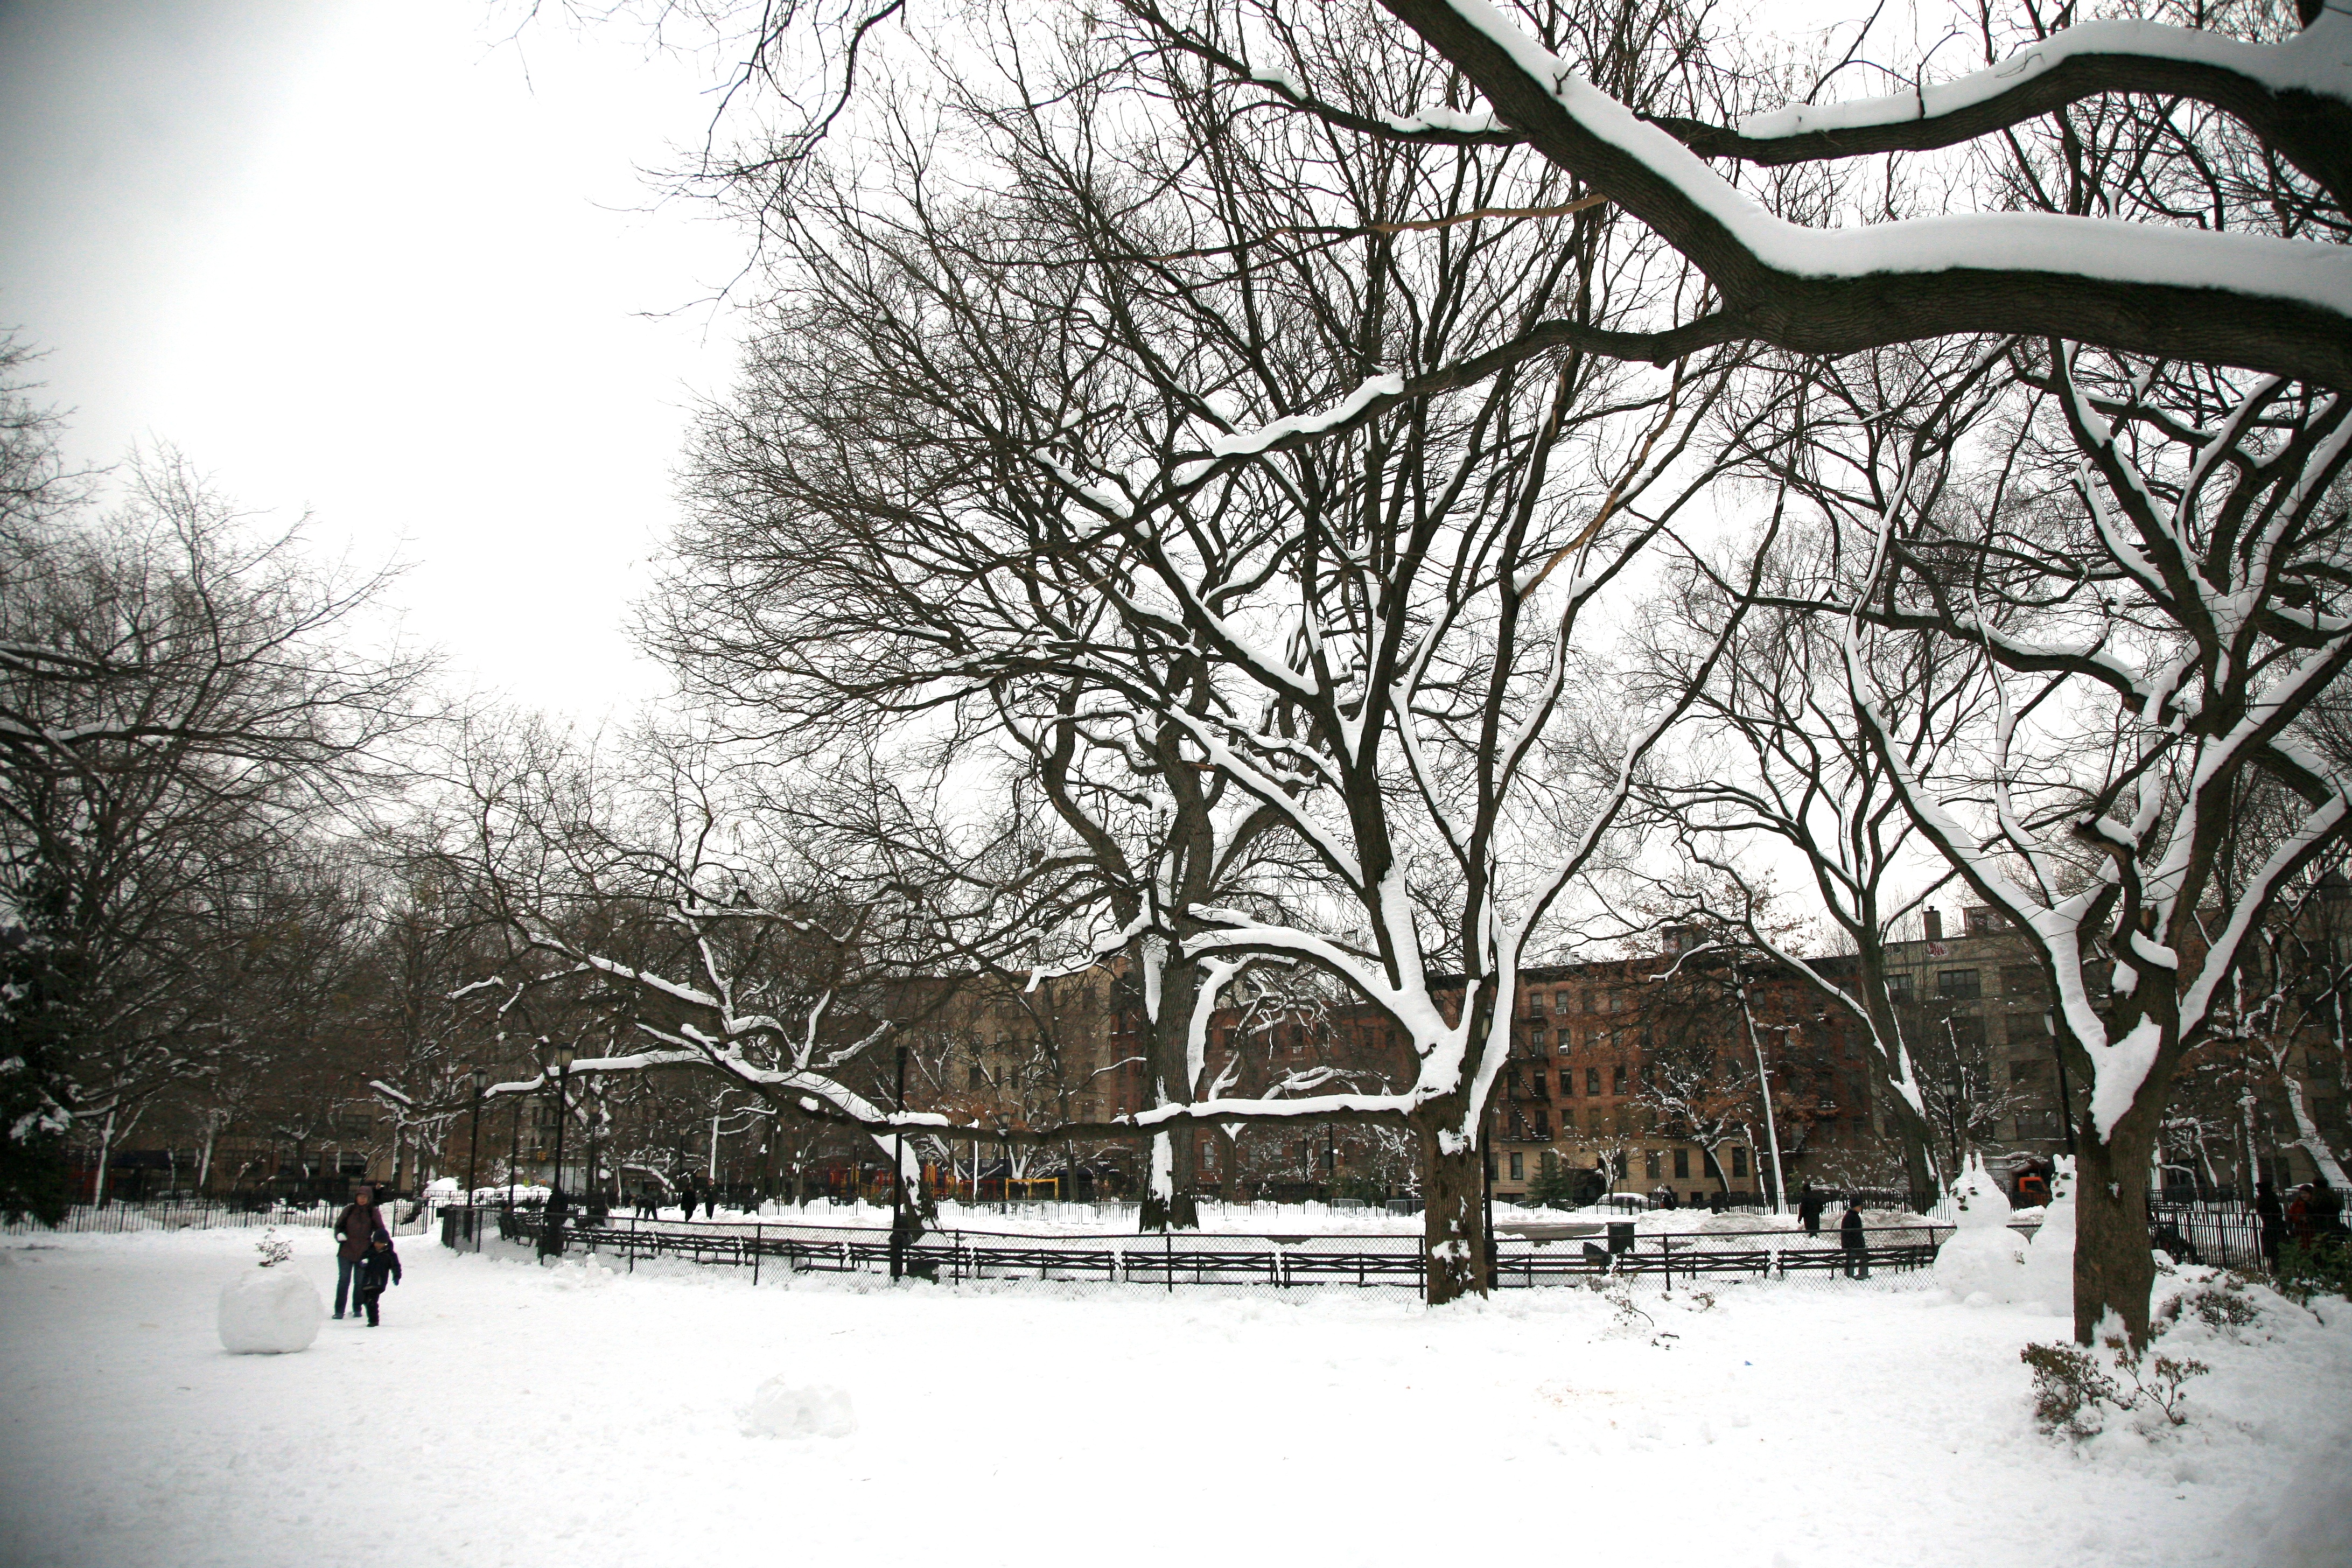
tree, branch, snow, winter, manhattan, nyc, park, weather, monochrome, season, neige, newyork, newyorkcity, ny, blizzard, eastvillage, freezing, tompkinssquarepark, publicpark, woody plant, winter storm